Naval Base Peleliu

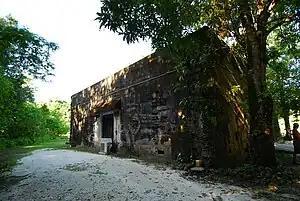
Peleliu World War II Memorial Museum

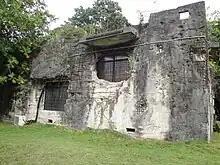
Peleliu World War II Memorial Museum ruins

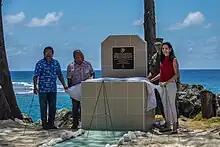
75th Commemoration of the Battle of Peleliu at the Marine Memorial

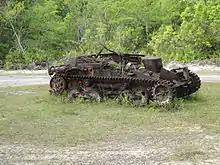
Japanese World War II Tank at Peleliu

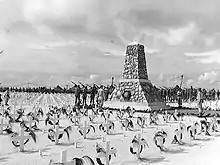
Armed Forces Cemetery dedication ceremonies on Peleliu 1944

In 1947, Peleliu was officially put under United States control, with United Nations approval. It became a part of the Trust Territory of the Pacific Islands. In 1978 Palau became an independent Nation, and Peleliu a state in the nation.